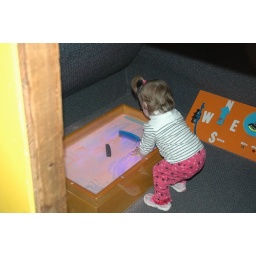
Mia just loved making designs in this sand box